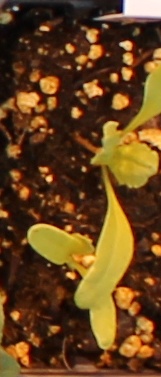
Label: Sugar beet